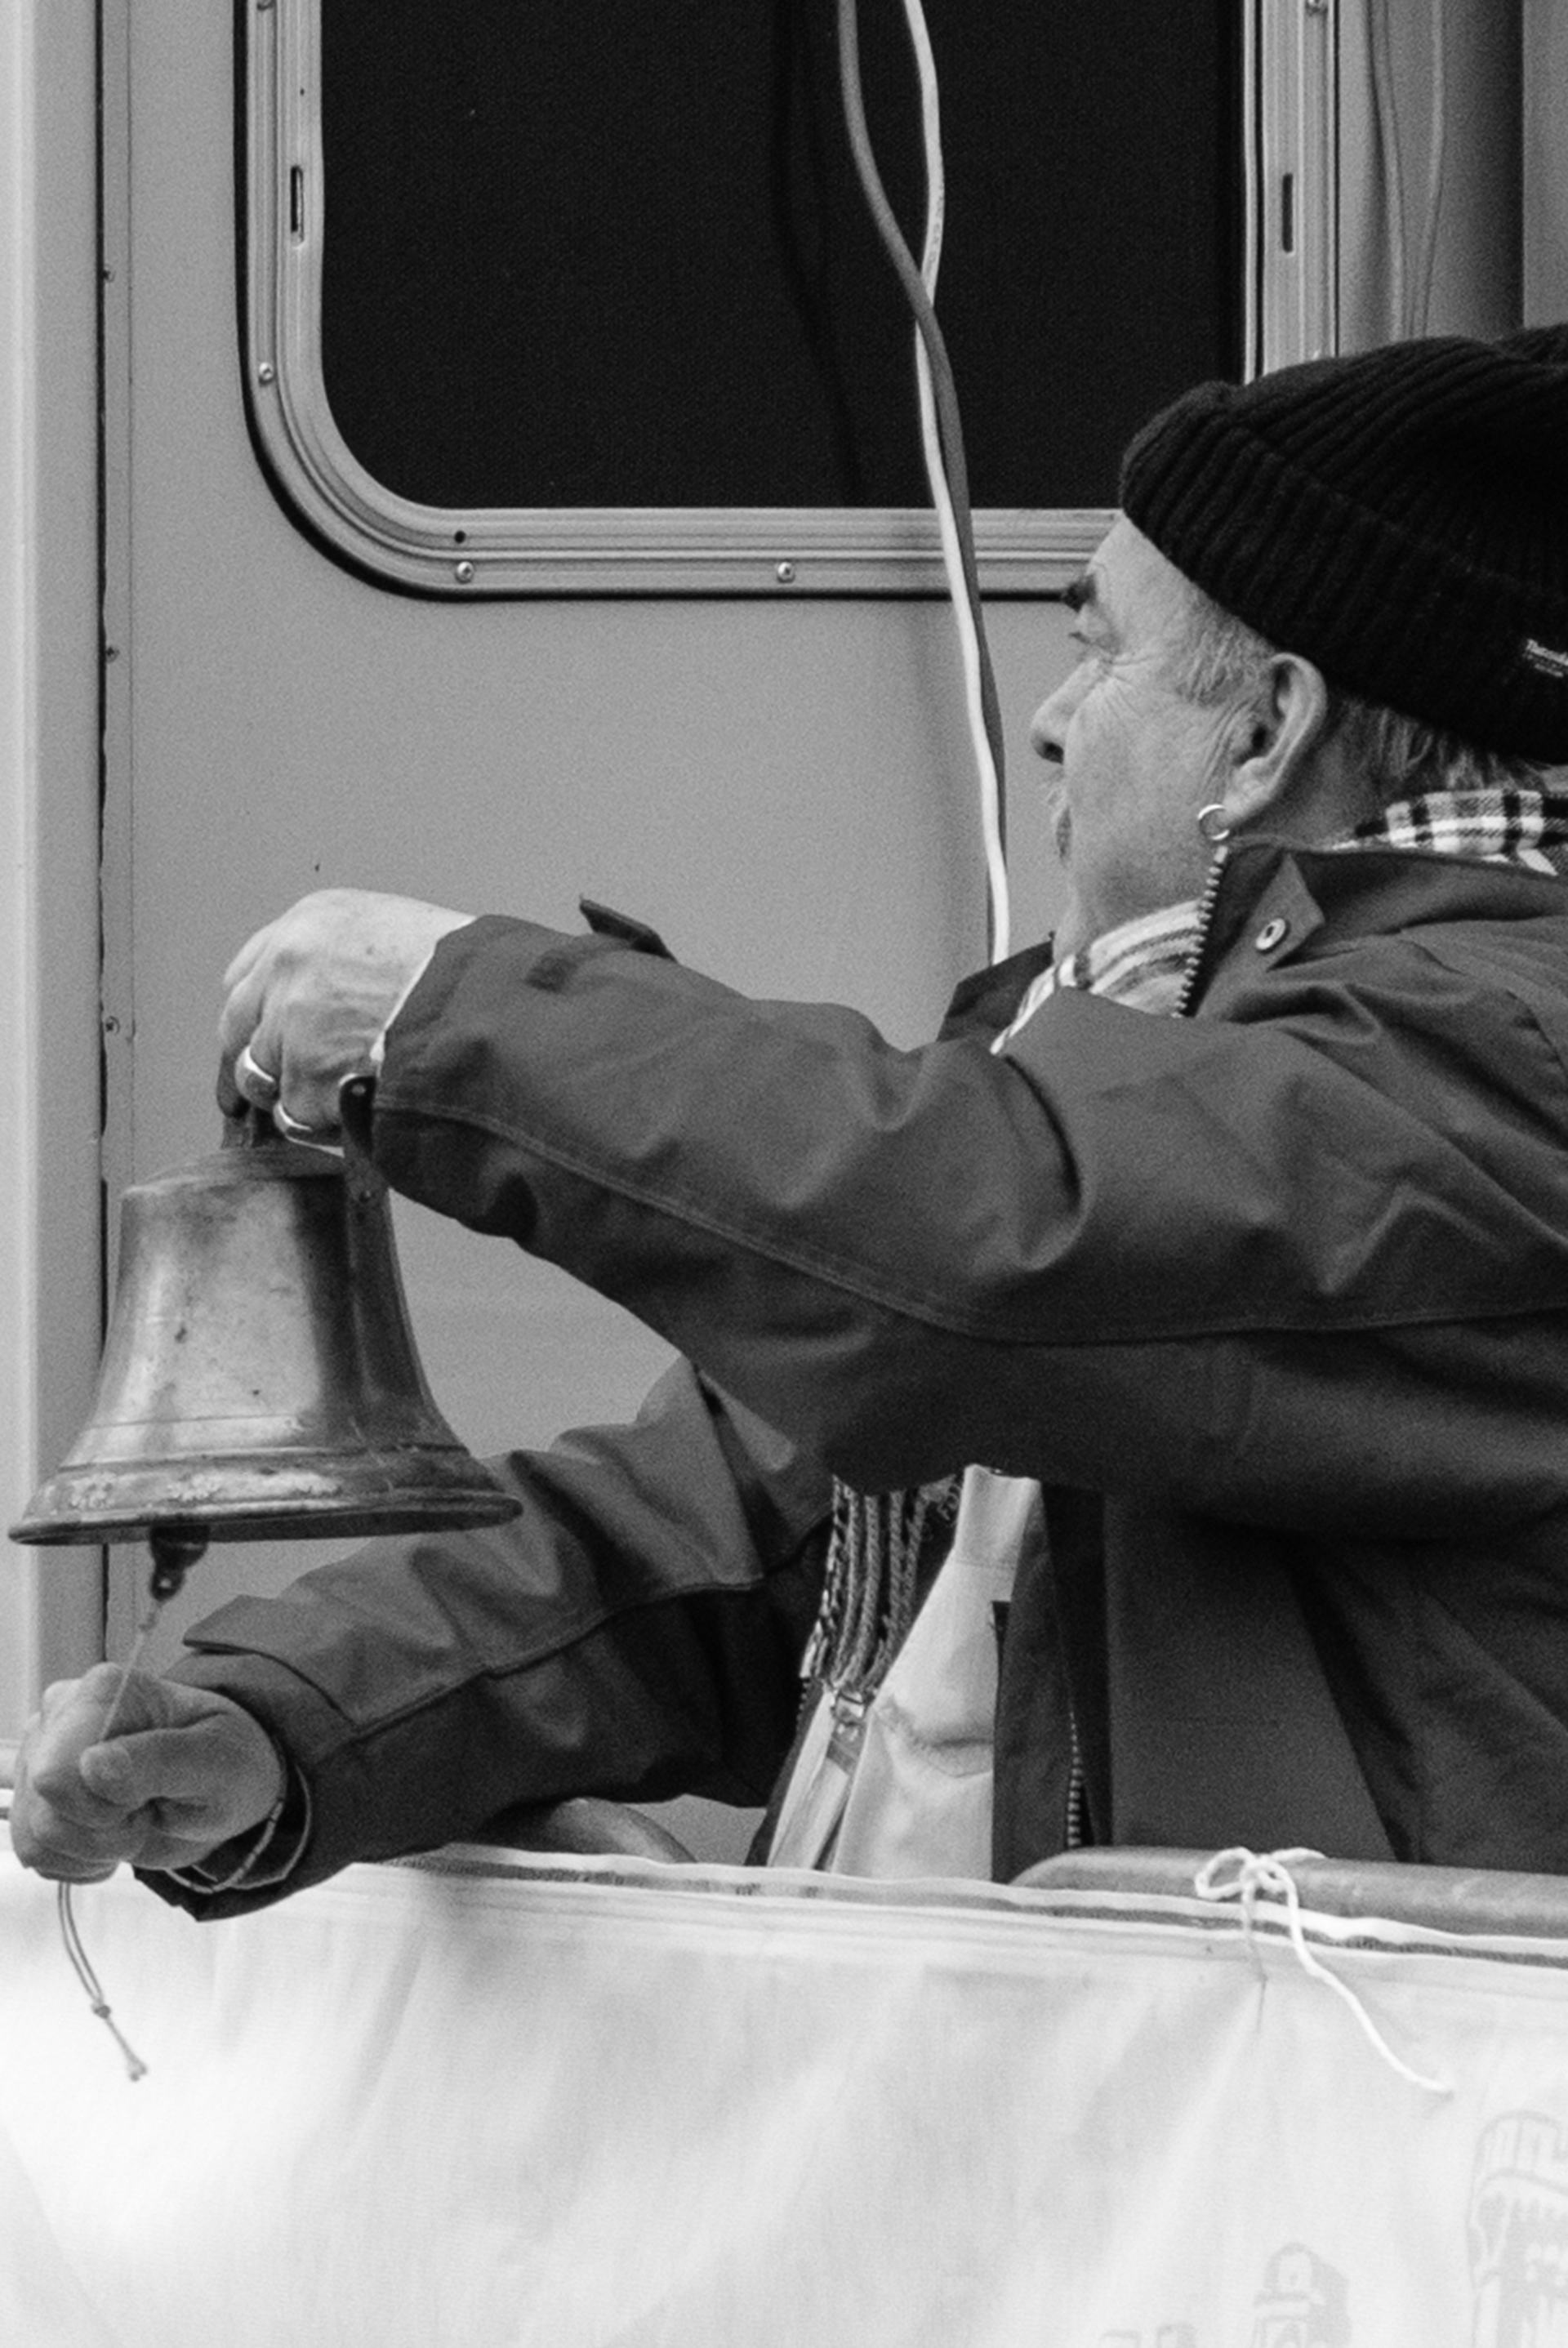
bell, last lap, race, bike, star, black, white, photo, photograph, black and white, monochrome photography, photography, snapshot, monochrome, window, angle, glass